Jenson Button

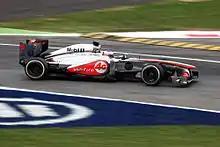
Button driving at the

Whitmarsh wanted Button to remain at McLaren for the next three years while the latter held talks with Ferrari about a race seat in 2013. Before the 2011 Japanese Grand Prix, he signed a three-year extension to his contract with McLaren. Button was satisfied with the new MP4-27 car due to McLaren finding a regulation loophole banning the blowing of exhaust gases over parts of the vehicle to improve downforce. A victory in the season-opening and two-second-place finishes at the and the were the highlights of his first half of the season. His overall performance in the first seven races fell due to difficulty in generating temperature and the correct amount of grip into the new Pirelli short-life front tyres due to his smooth driving style and him switching brake materials multiple times to try and fix the issue made it worse. Button changed the set-up of his car and adapted himself to the tyres to retain temperature for better performance. The rest of Button's season saw him achieve wins in Belgium and Brazil and top-five finishes in five of the next seven rounds for fifth overall with 188 points.